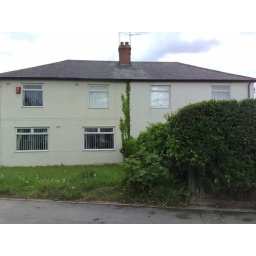
In the street behind the picture house - Taken at 3:02 PM on May 12, 2007 - cameraphone upload by ShoZu